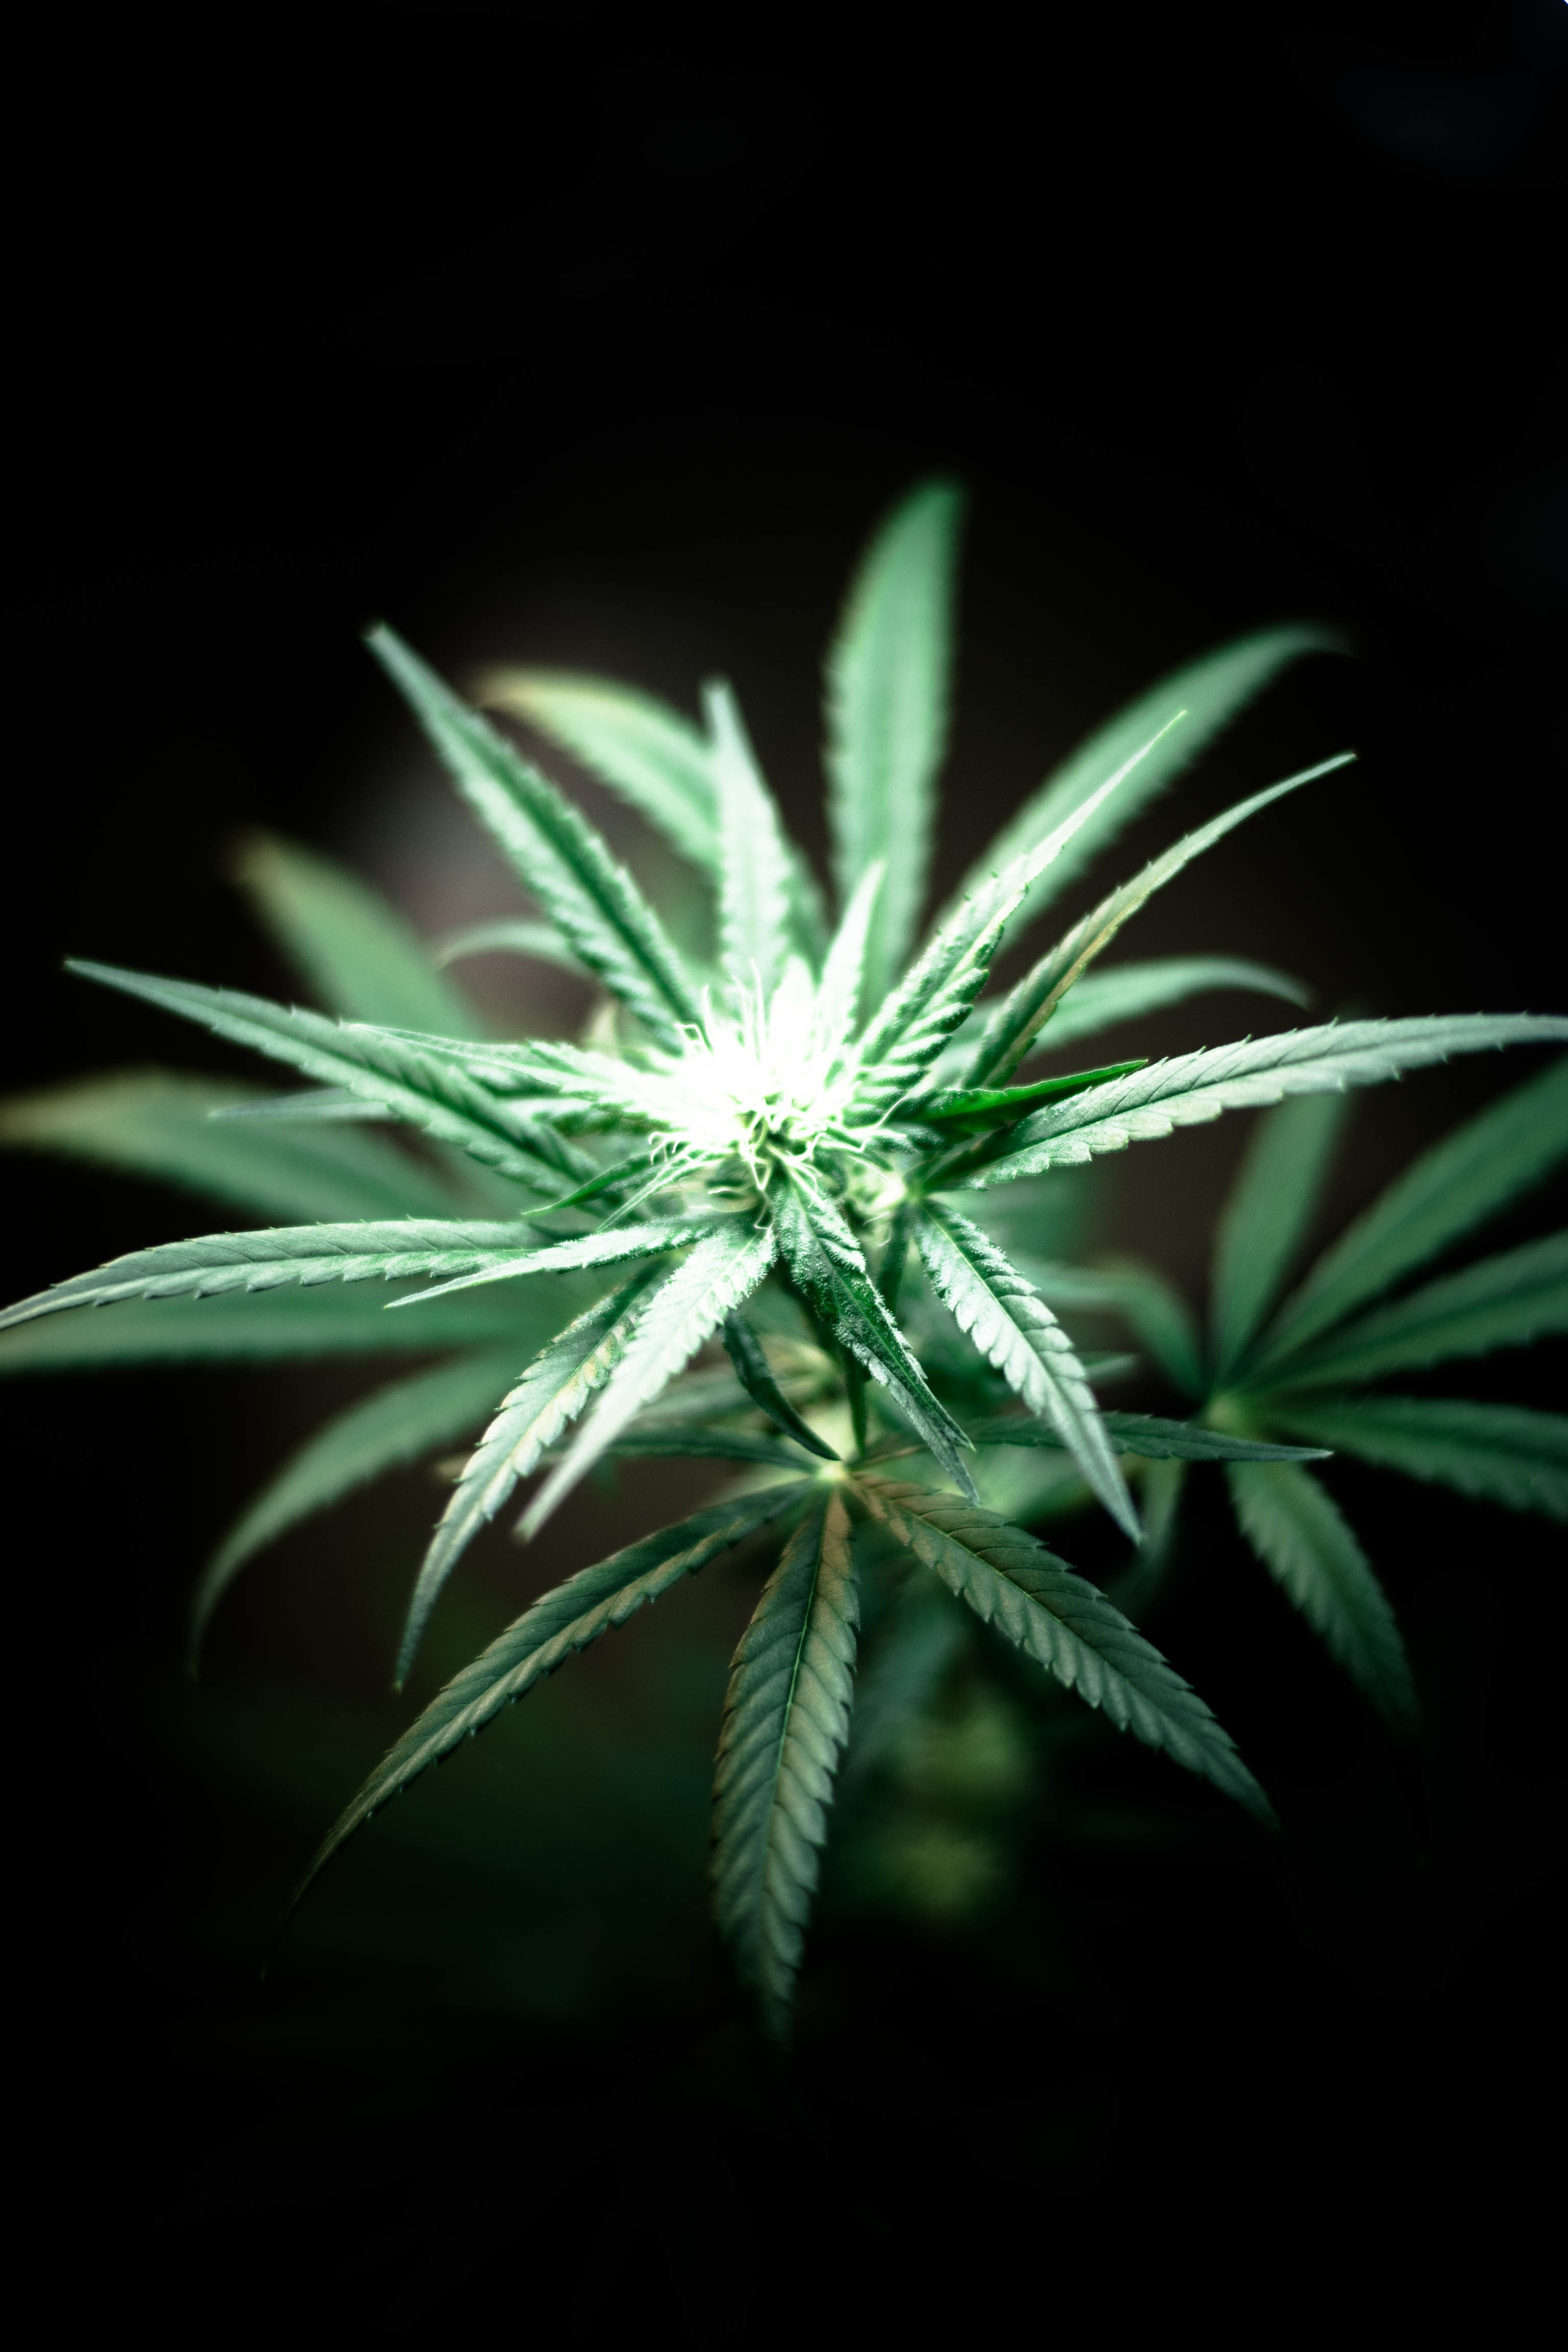
branch, plant, leaf, flower, green, botany, flora, macro photography, cannabis, flowering plant, plant stem, land plant